New chronology (Fomenko)

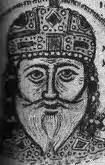
Andronikos I Komnenos, who Fomenko claims was the historical Jesus

Central to Fomenko's new chronology is his claim of the existence of a vast Slav-Turk empire, called the "Russian Horde", which played a dominant role in Eurasian history before the 17th century. The various peoples identified in ancient and medieval history, from the Scythians, Huns, Goths and Bulgars, through the Polans, Dulebes, Drevlians and Pechenegs, to in more recent times, the Cossacks, Ukrainians, and Belarusians, are nothing but elements of the single Russian Horde.